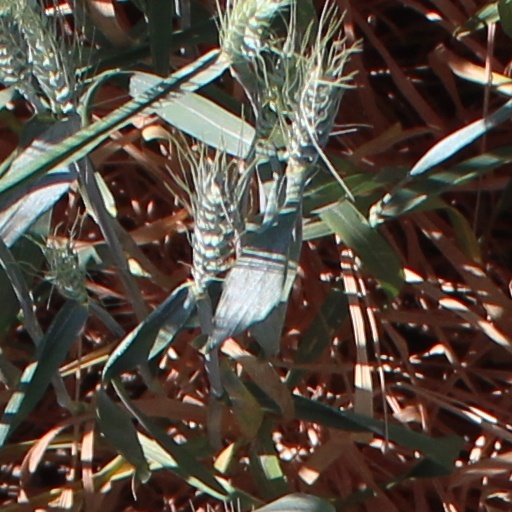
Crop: wheat